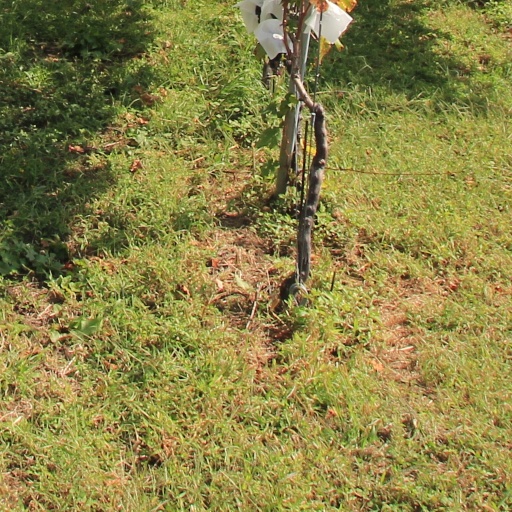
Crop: grape